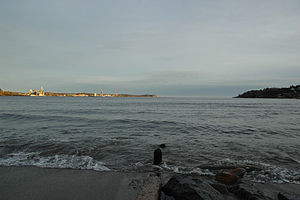
Larviksfjorden
Larviksfjorden set fra Batteristranden
Larviksfjorden set fra Batteristranden
Larviksfjorden er en 7 km lang fjord i Vestfold og Telemark i Norge. Den strækker sig fra linjen Stavernodden fyr – Malmøya ind til Larvik med Batteristranden helt inderst. Viksfjorden er en 8 km lang sidefjord. Langs fjordens vestre kant går den 5 km lange tursti «Fjordstien».